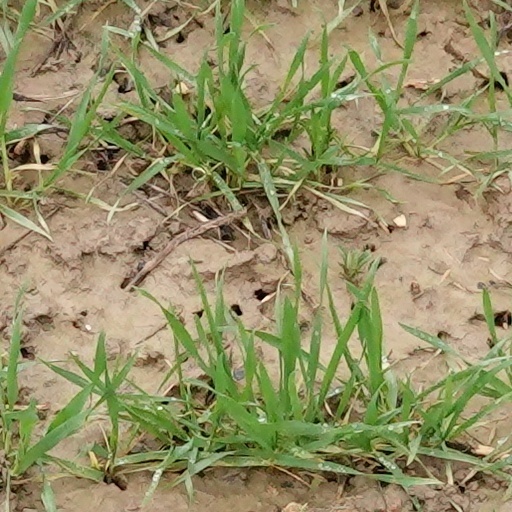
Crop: wheat